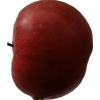
Label: Apple 17